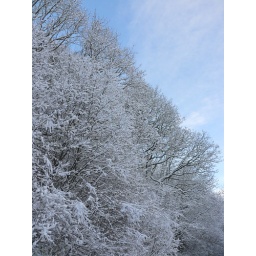
birds pooped all over these trees